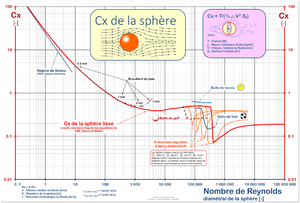
Cx de la sphère lisse selon son Reynolds diamétral
Un écoulement incompressible est un déplacement d'une quantité de fluide dont la masse volumique est considérée comme constante au cours du processus, soit une dérivée particulaire du champ scalaire de masse volumique négligeable. Dans la pratique, on considère généralement que les écoulements liquides sont approximativement incompressibles et, pour les gaz, l'écoulement est considéré incompressible quand il a lieu à un nombre de Mach suffisamment faible.
Lorsqu'un fluide visqueux s'écoule lentement en un lieu étroit ou autour d'un petit objet, les effets visqueux dominent sur les effets inertiels. Son écoulement est alors appelé écoulement de Stokes. Il est en effet régi par une version simplifiée de l'équation de Navier-Stokes : l'équation de Stokes, dans laquelle les termes inertiels sont absents. Le nombre de Reynolds mesure le poids relatif des termes visqueux et inertiel dans l'équation de Navier-Stokes. L'écoulement de Stokes correspond ainsi à un faible nombre de Reynolds.
Lorsqu'un fluide visqueux s'écoule lentement en un lieu étroit ou autour d'un petit objet, les effets visqueux dominent sur les effets inertiels. Son écoulement est alors appelé écoulement de Stokes. Il est en effet régi par une version simplifiée de l'équation de Navier-Stokes : l'équation de Stokes, dans laquelle les termes inertiels sont absents. Le nombre de Reynolds mesure le poids relatif des termes visqueux et inertiel dans l'équation de Navier-Stokes. L'écoulement de Stokes correspond ainsi à un faible nombre de Reynolds.
Un fluide incompressible est un fluide dont le volume est considéré comme constant quelle que soit la pression qu'il subit, tout fluide étant en réalité sensible à la pression.
En dynamique des fluides, le coefficient de traînée, dont le symbole normalisé est Cₓ, CA ou CD fait partie de la famille des coefficients aérodynamiques. C'est un nombre sans dimension qui est utilisé pour quantifier la traînée ou résistance d'un objet dans un fluide, tel que l'air ou l'eau. Il est toujours associé à une surface particulière.
Le nombre de Reynolds est un nombre sans dimension utilisé en mécanique des fluides. Il a été mis en évidence en 1883 par Osborne Reynolds. Il caractérise un écoulement, en particulier la nature de son régime.